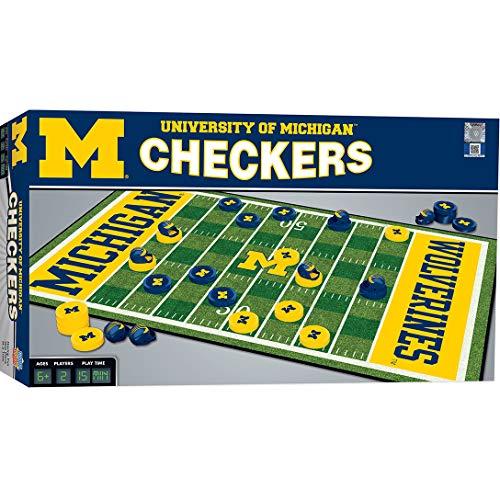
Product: MasterPieces NCAA Checkers Board Game
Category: Sports & Outdoors | Fan Shop | Toys & Game Room | Games
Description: Drive your checkers down the football field on a realistic checkerboard with team color end zones.
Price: $18.15